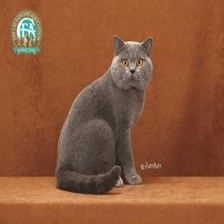
Species: cat
Breed: British Shorthair